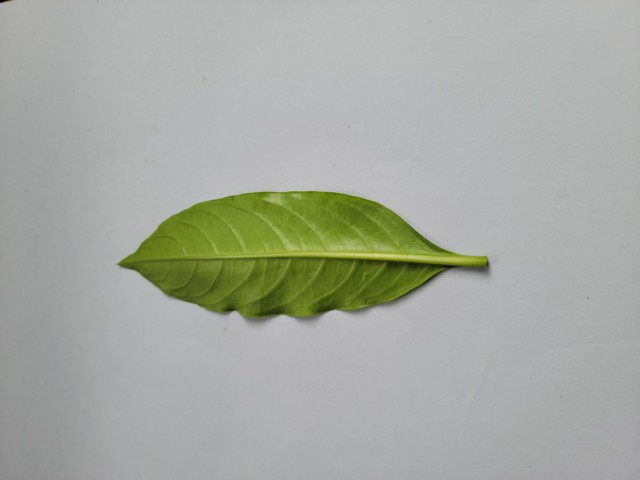
Plant: sarpagandha